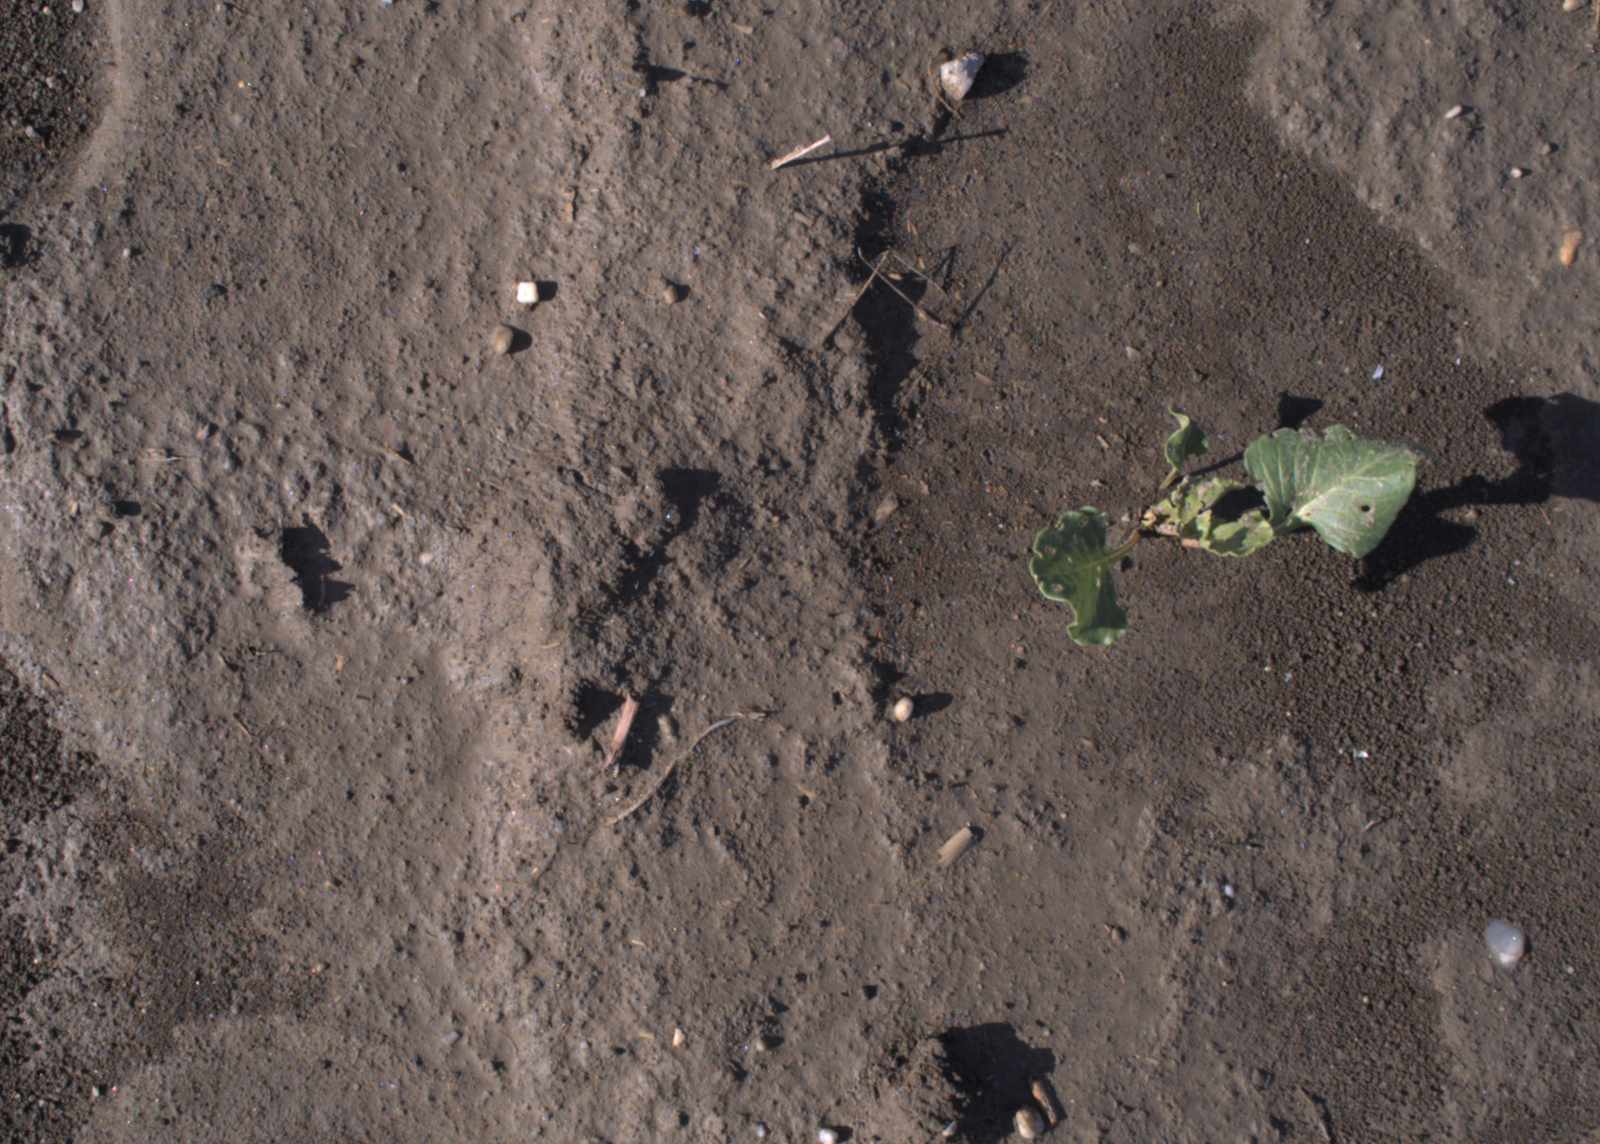
Capture date: 02.09.2020 09:06:45
Weather: sunny
Wind: medium
Seeding date: 21.07.2020
Plant canopy height (mm): 910